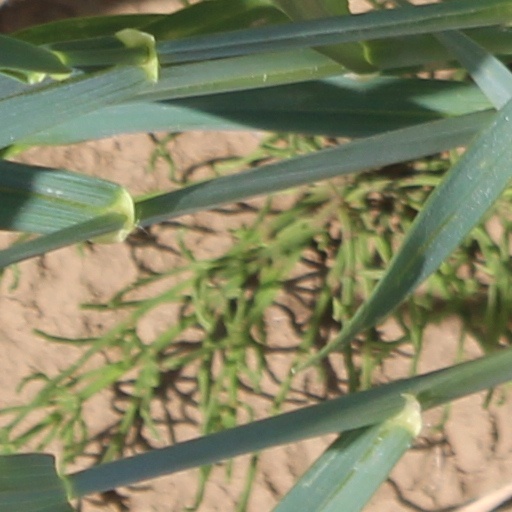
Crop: wheat